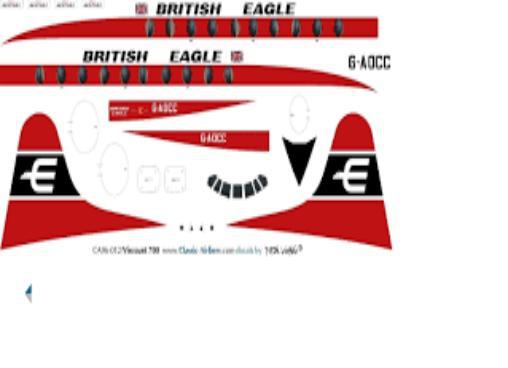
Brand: british eagle
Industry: Transportation